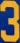
Number: 3